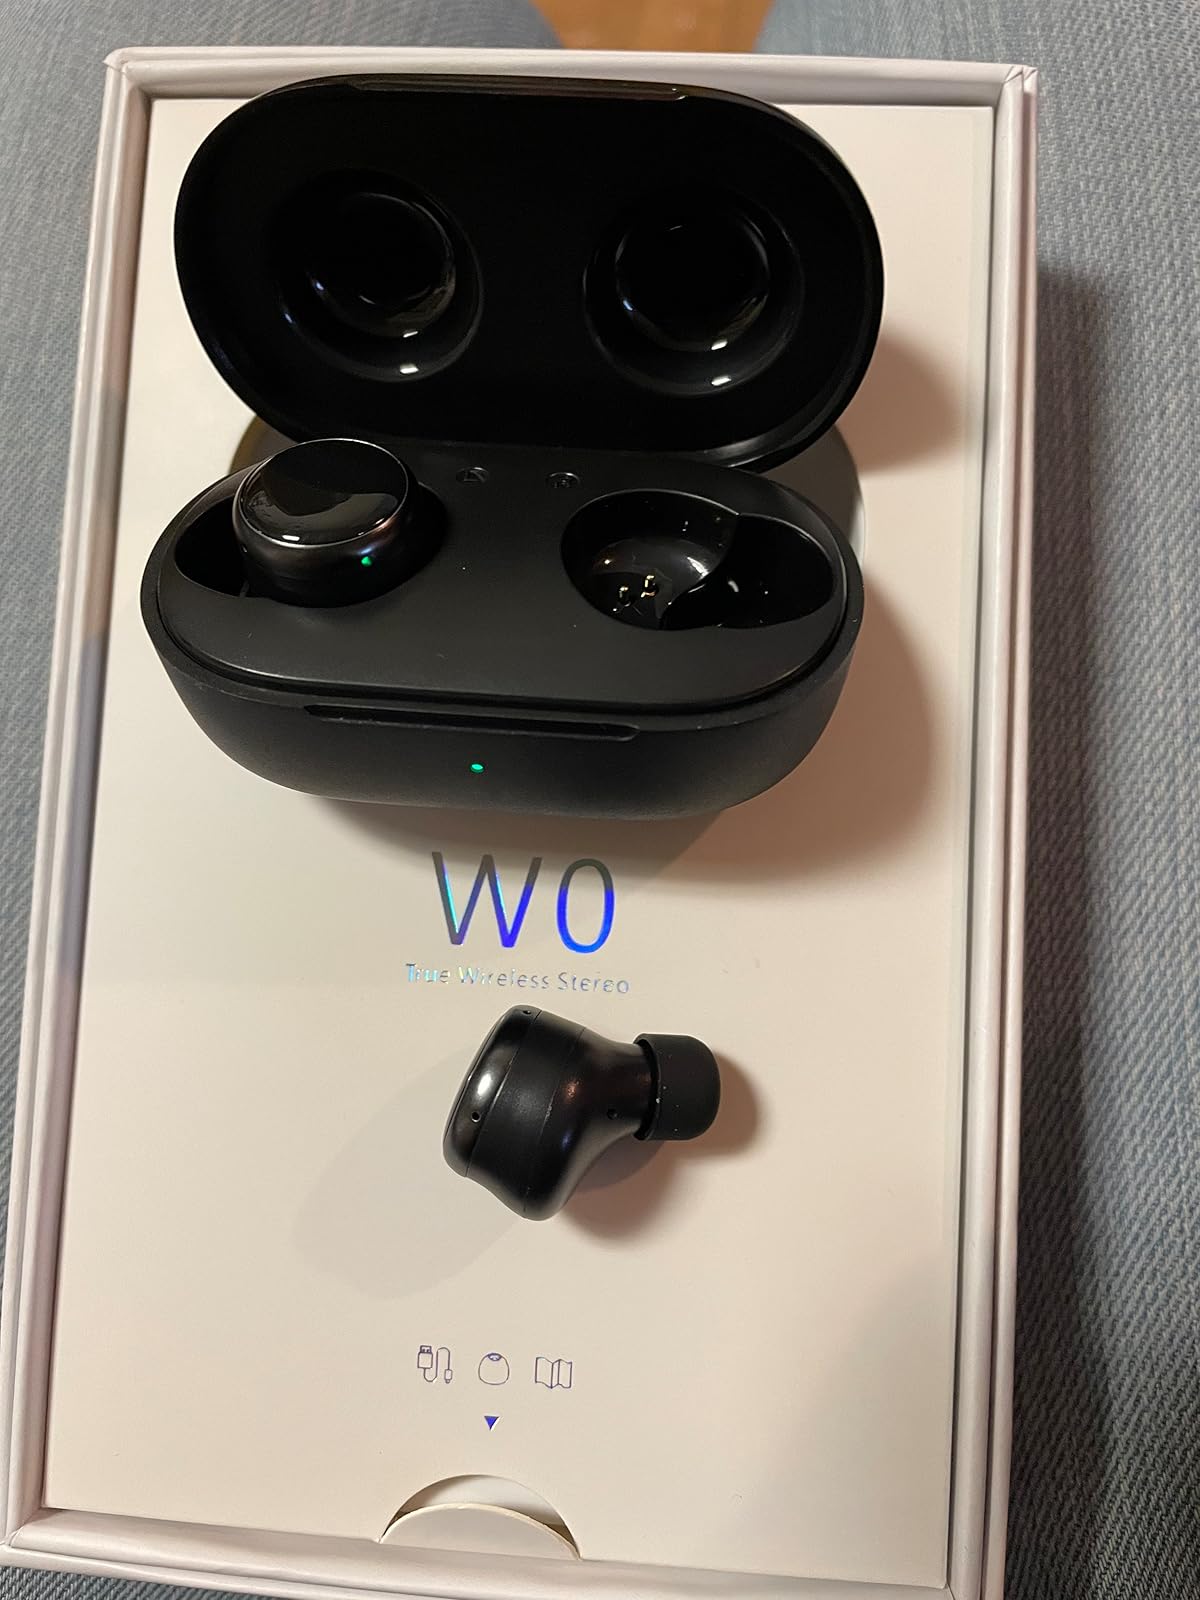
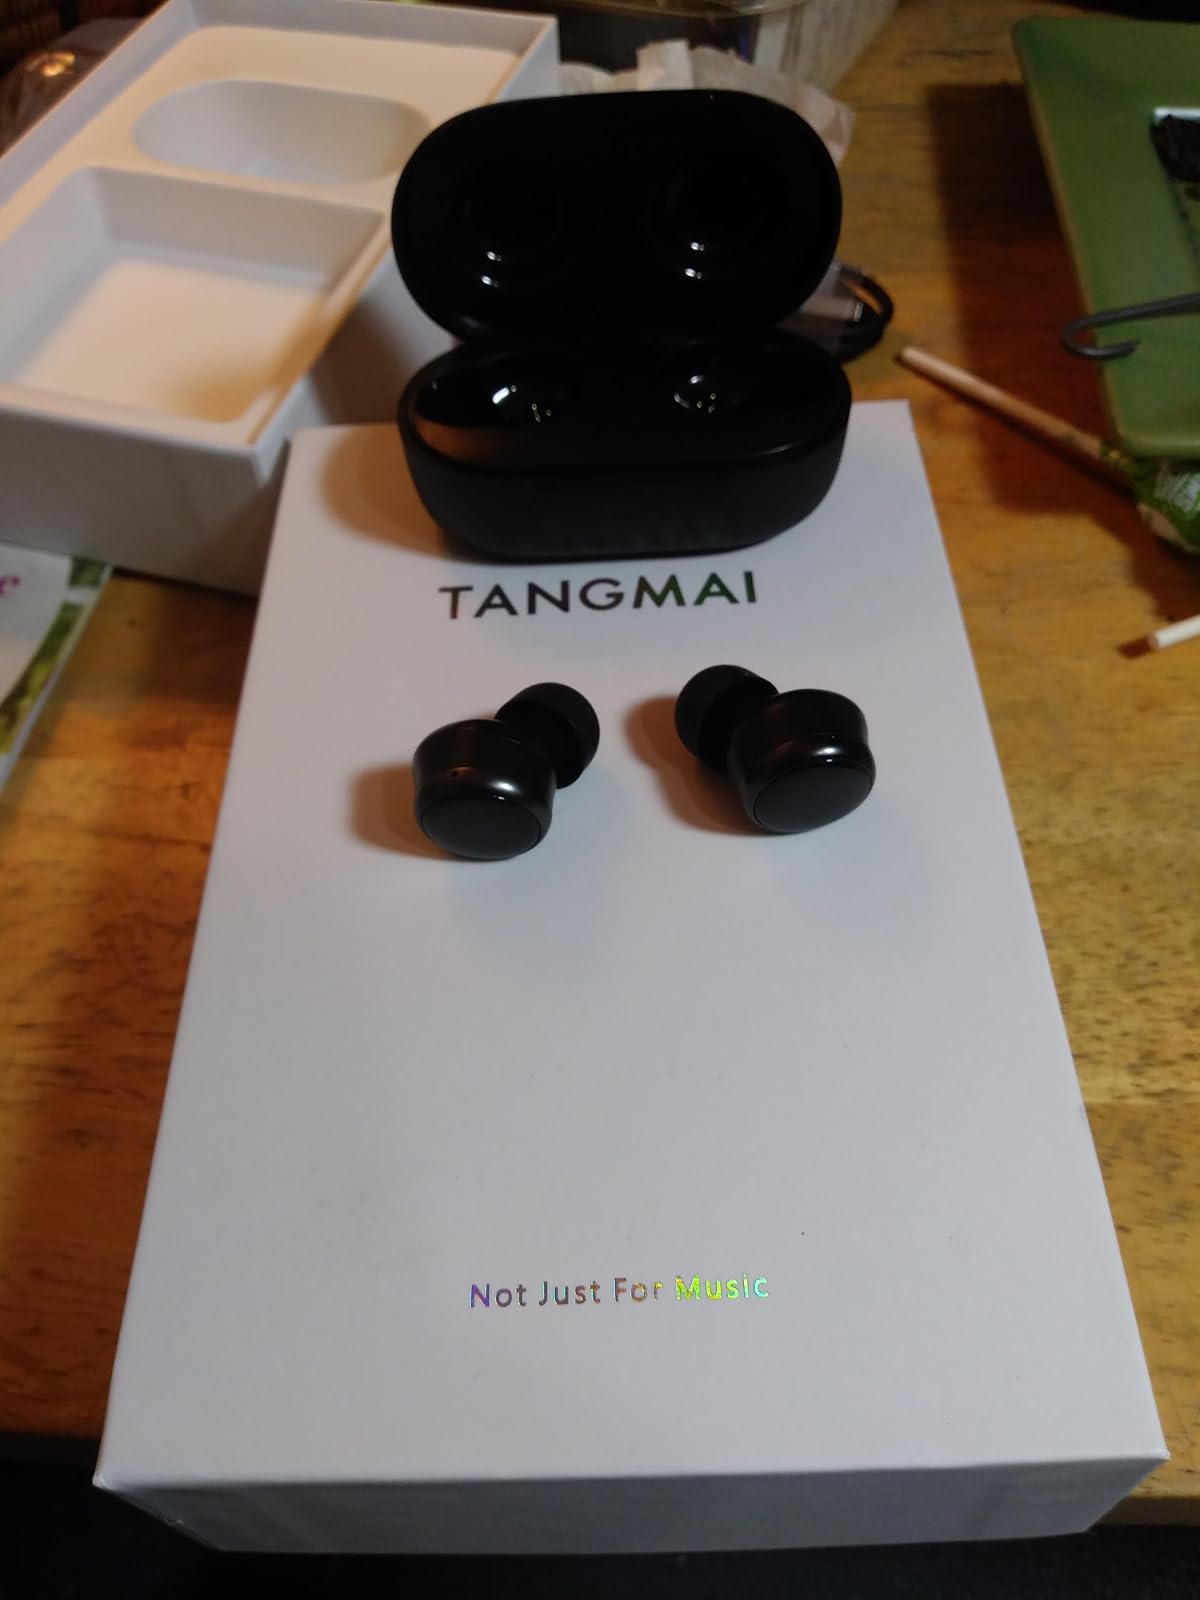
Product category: earbuds
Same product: yes